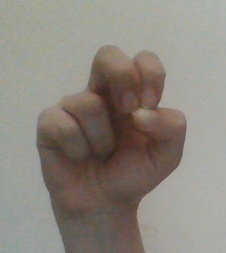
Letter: gaaf